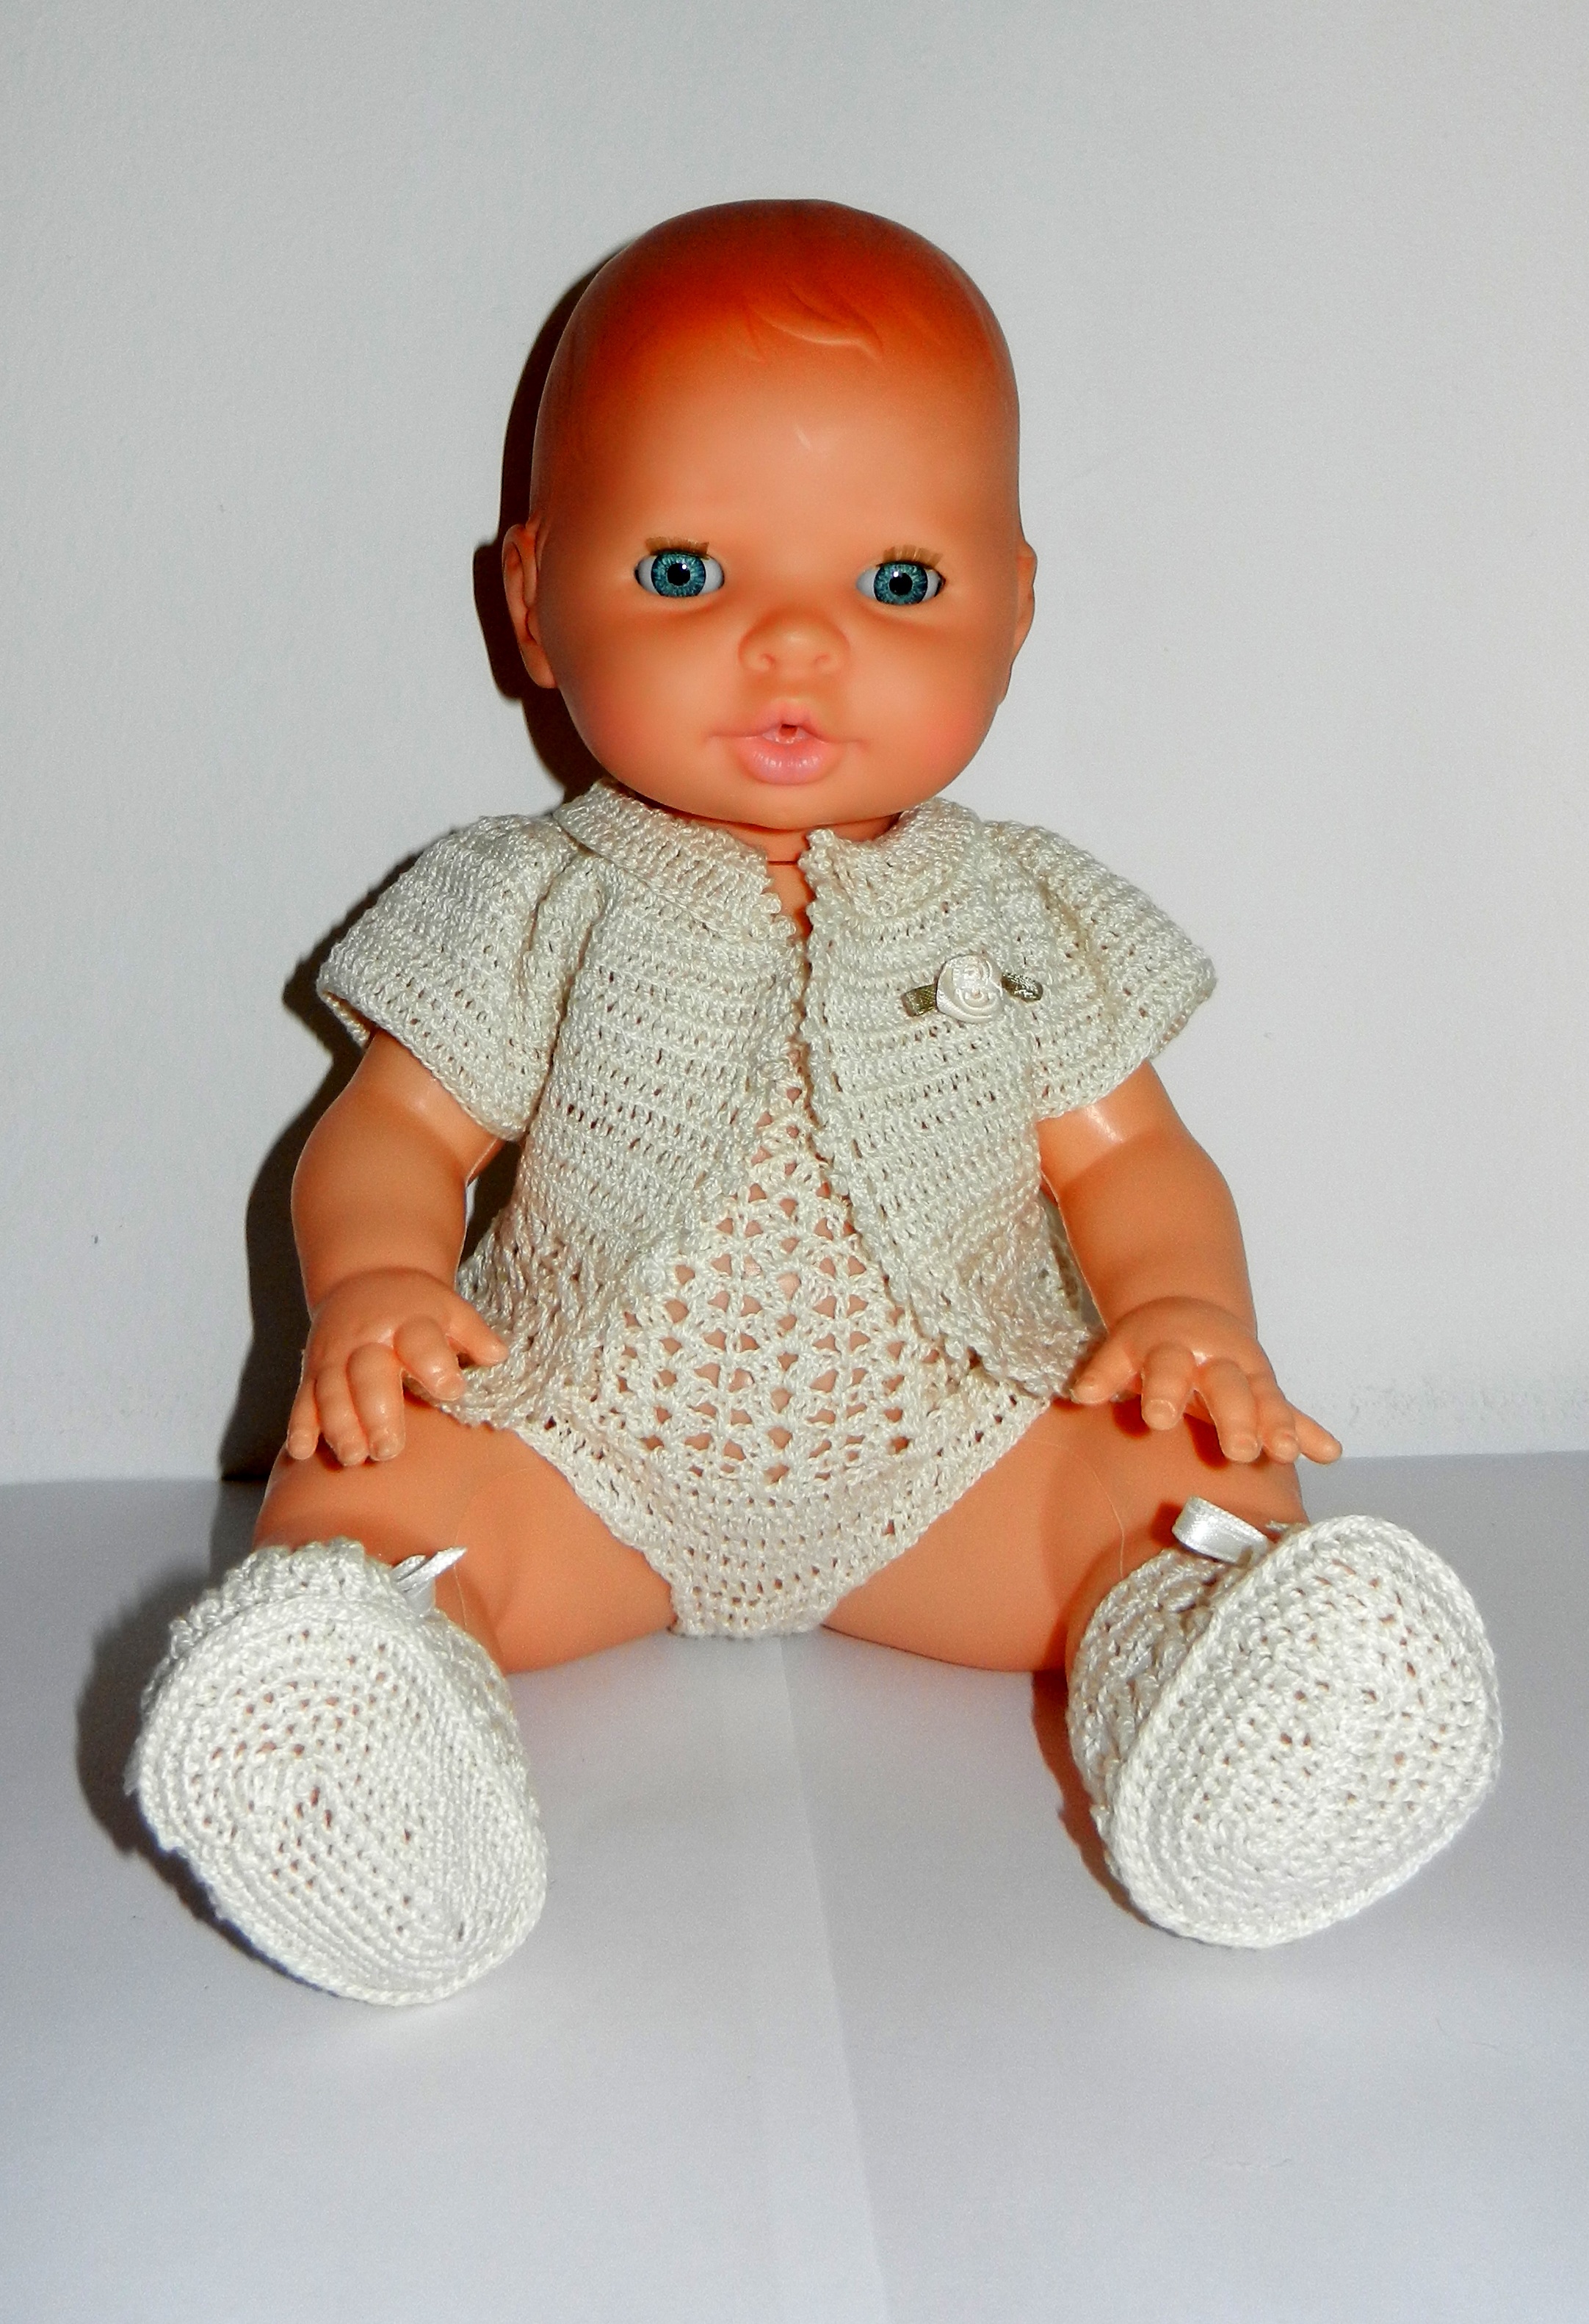
pattern, child, clothing, toy, crochet, doll, art, infant, toddler, snowman, human positions